Peter Harrison (architect)

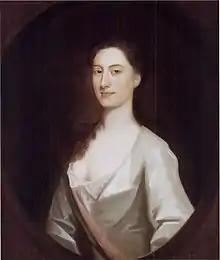
Elizabeth Pelham Harrison, Peter Harrison's wife, by Joseph Blackburn

Harrison married Elizabeth Pelham and later settled in New Haven, Connecticut Colony. He was dedicated to Toryism and English culture. He died of a stroke at his home in New Haven in 1775. He is buried in an unmarked grave at the New Haven Green.